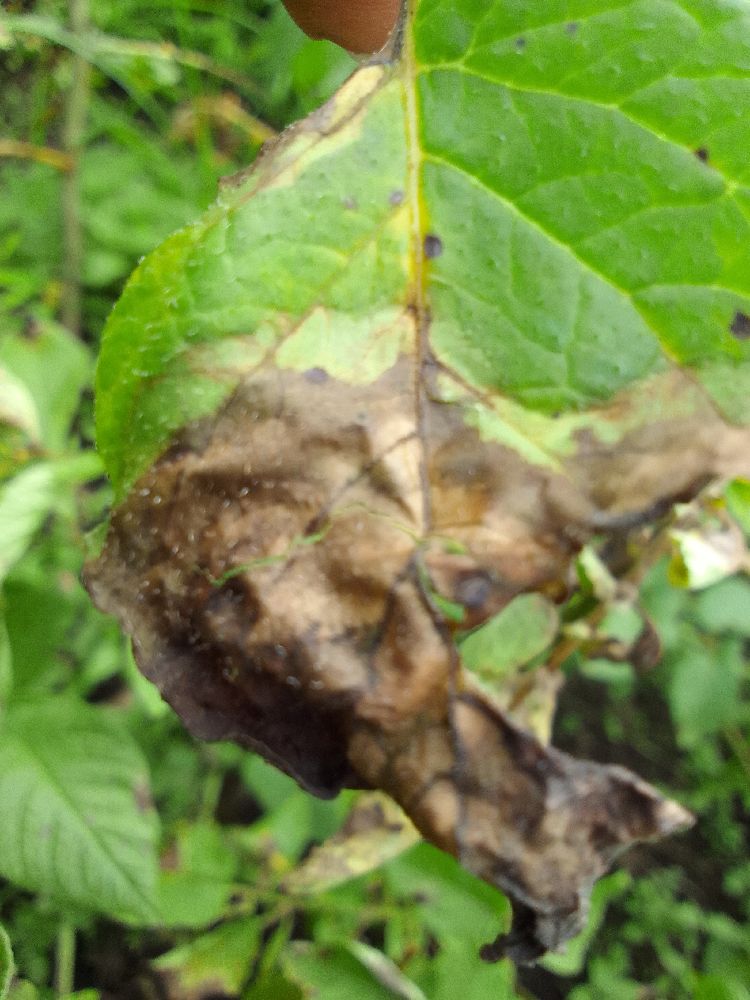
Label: Late blight